Histoire Naturelle

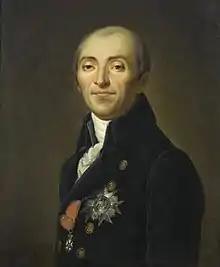
Bernard Germain de Lacépède (1756–1825) continued the "Histoire Naturelle" after Buffon's death.

The original edition of the "Histoire Naturelle" by Buffon comprised 36 volumes in quarto, divided into the following series: Histoire de la Terre et de l'Homme, Quadrupèdes, Oiseaux, Minéraux, Suppléments. Buffon edited 35 volumes in his lifetime. Soon after his death, the fifth and final volume of "l’Histoire des minéraux" appeared in 1788 at the "Imprimerie des Bâtiments du Roi". The seventh and final volume of "Suppléments" by Buffon was published posthumously in 1789 through Lacépède's hands. Lacépède continued the part of the "Histoire Naturelle" which dealt with animals. A few months before Buffon's death, in 1788, Lacépède published, as a continuation, the first volume of his "Histoire des Reptiles", on egg-laying quadrupeds. The next year, he wrote a second volume on snakes, published during the French Revolution. Between 1798 and 1803, he brought out the volume "Histoire des Poissons". Lacépède made use of the notes and collections left by Philibert Commerson (1727–1773). He wrote "Histoire des Cétacés" which was printed in 1804. At that point, the "Histoire Naturelle", by Buffon and Lacépède, thus contained 44 quarto volumes forming the definitive edition.